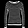
Label: Pullover